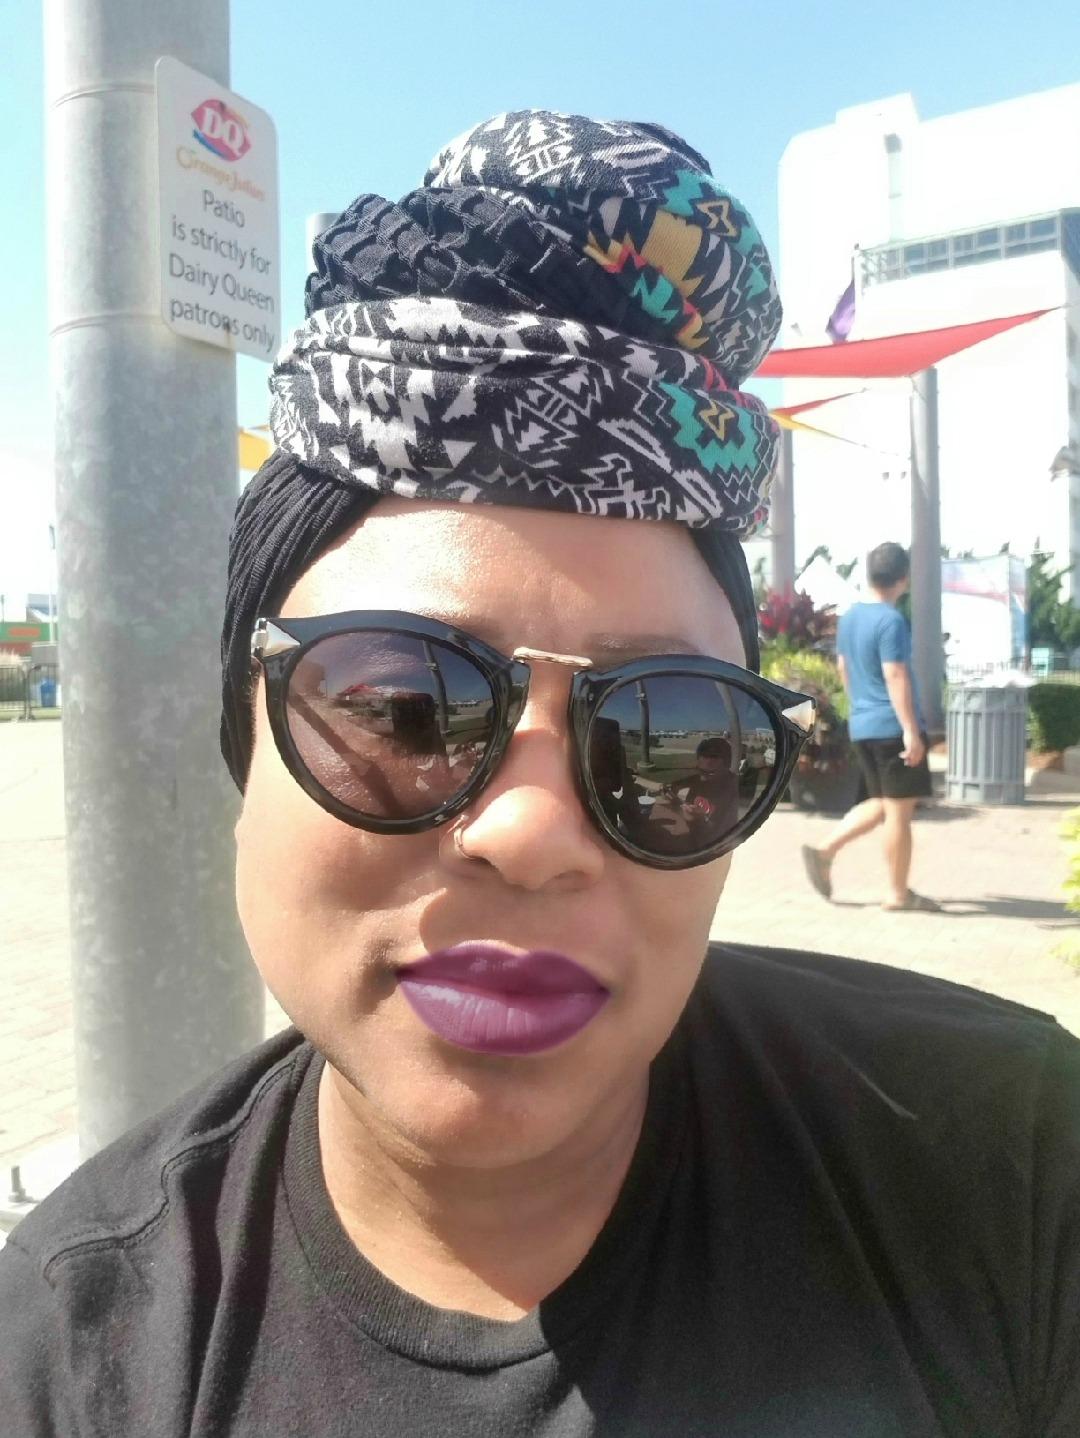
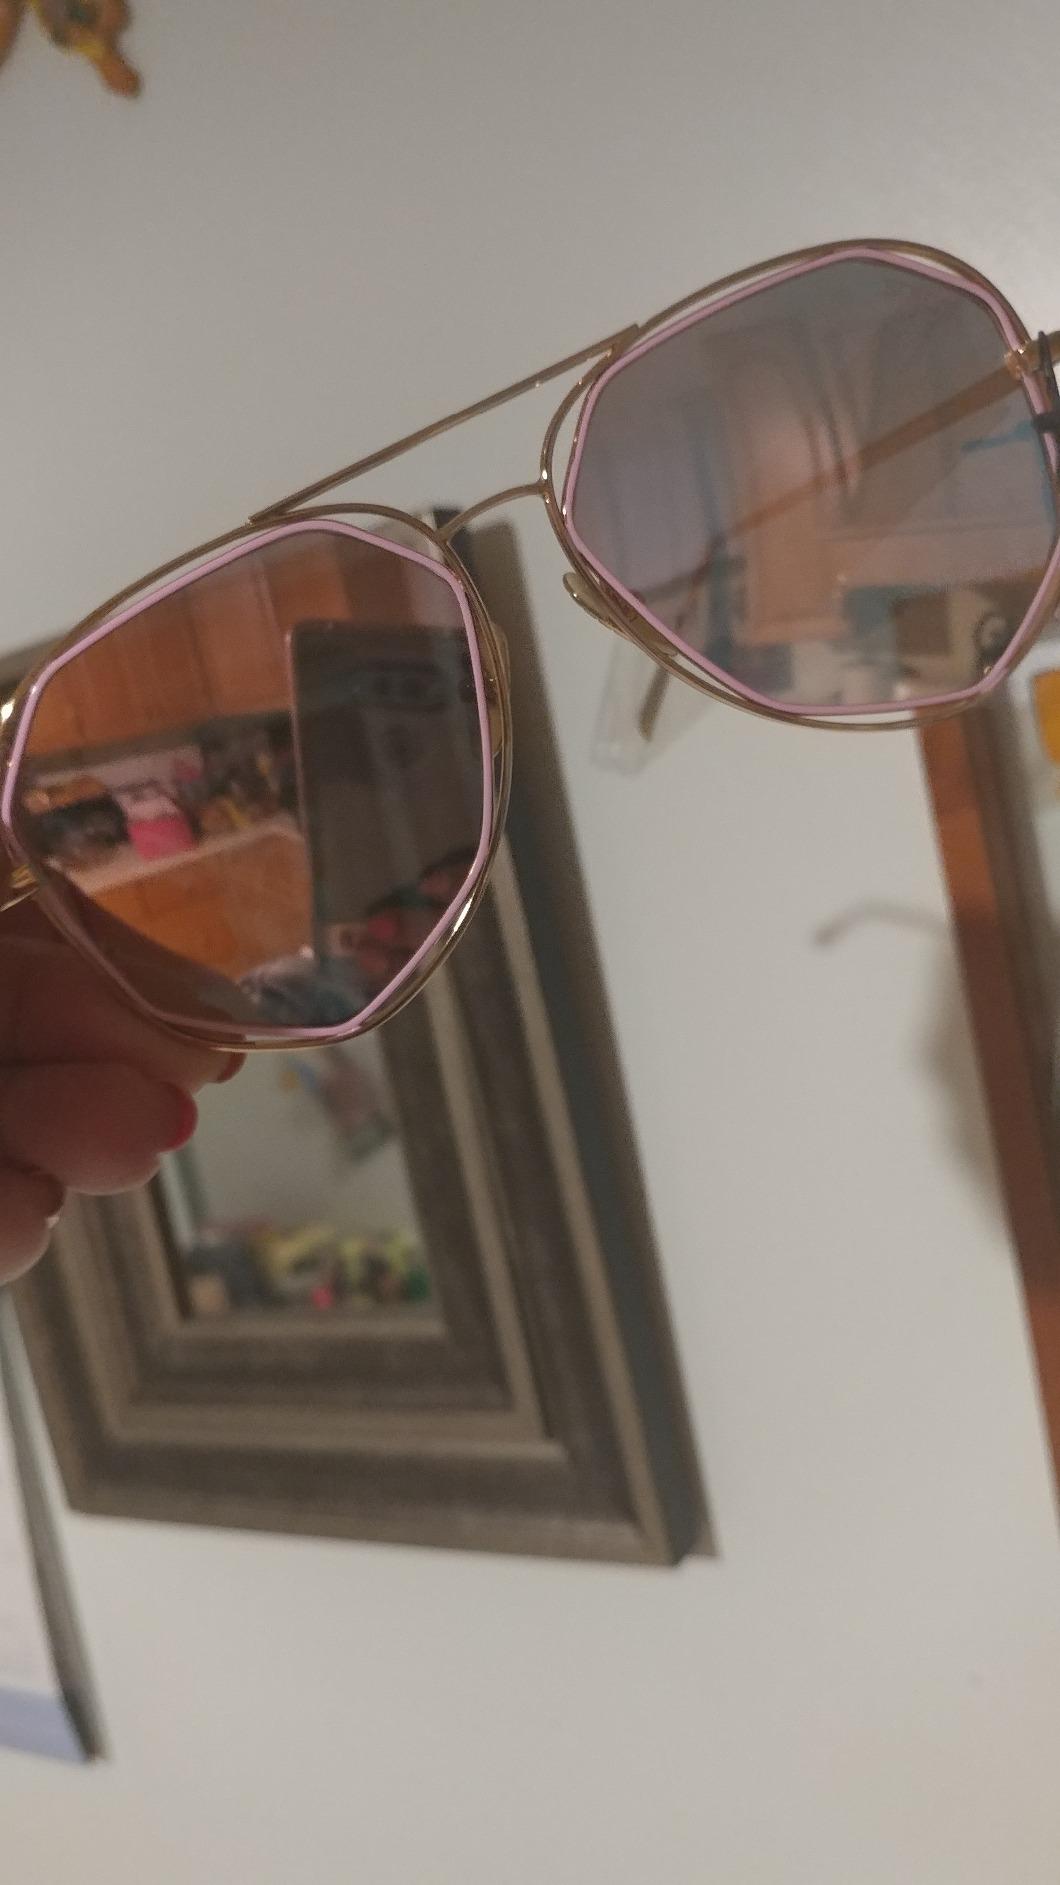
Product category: accessories_sunglasses
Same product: no